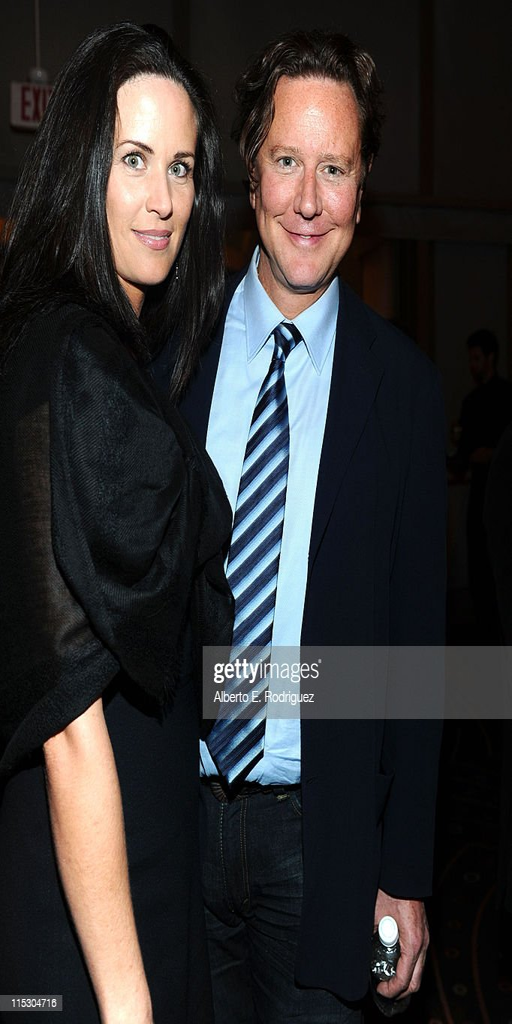
actor and screenwriter attend after party held .